Knut Kiesewetter

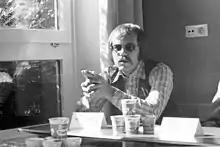
Knut Kiesewetter

Knut Kiesewetter (13 September 1941 – 28 December 2016) was a German jazz musician, singer, songwriter, and producer.